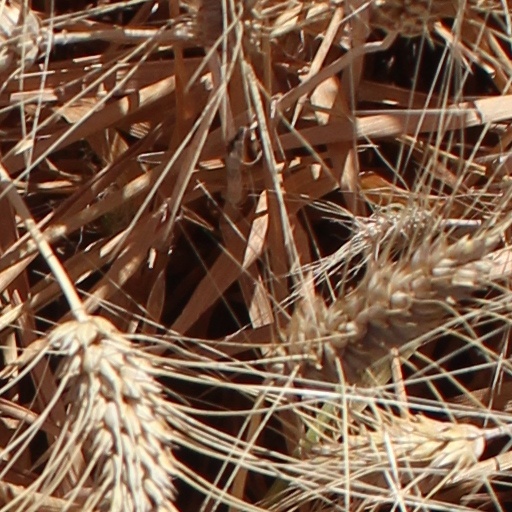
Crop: wheat